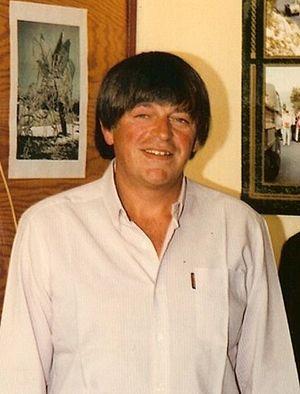
La descendance de Nicolas Iᵉʳ désigne ici l'ensemble des nombreux descendants du roi de Monténégro Nicolas Iᵉʳ, et de son épouse Milena Vukotić.
Le prince Nicolas Petrovitch-Njegosh ou Nikola Petrović-Njegoš, né Nicolas Petrovitch-Njegosh, est l'actuel prétendant au trône de Monténégro. Appelé « Nicolas II » par les monarchistes, il est le grand maître héréditaire de l'ordre du prince Danilo Iᵉʳ et de l'ordre de Saint-Pierre de Cetinje.